Taisanji Station

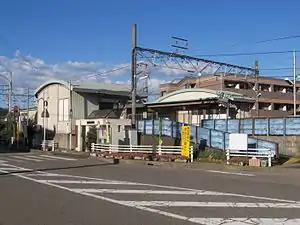
Taisanji Station in September 2014

is a railway station in the city of Iwakura, Aichi Prefecture, Japan, operated by Meitetsu.